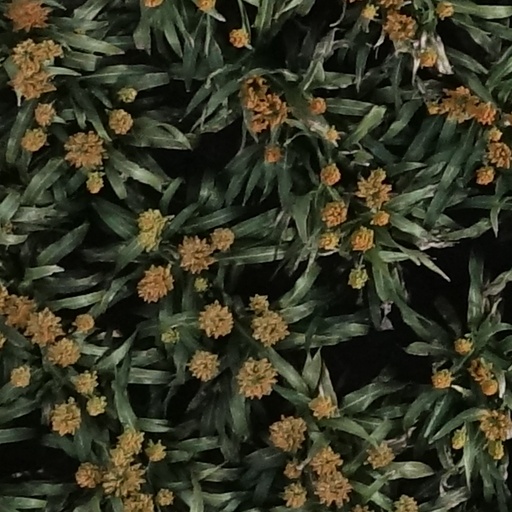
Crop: sorghum